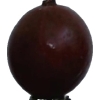
Label: gooseberry